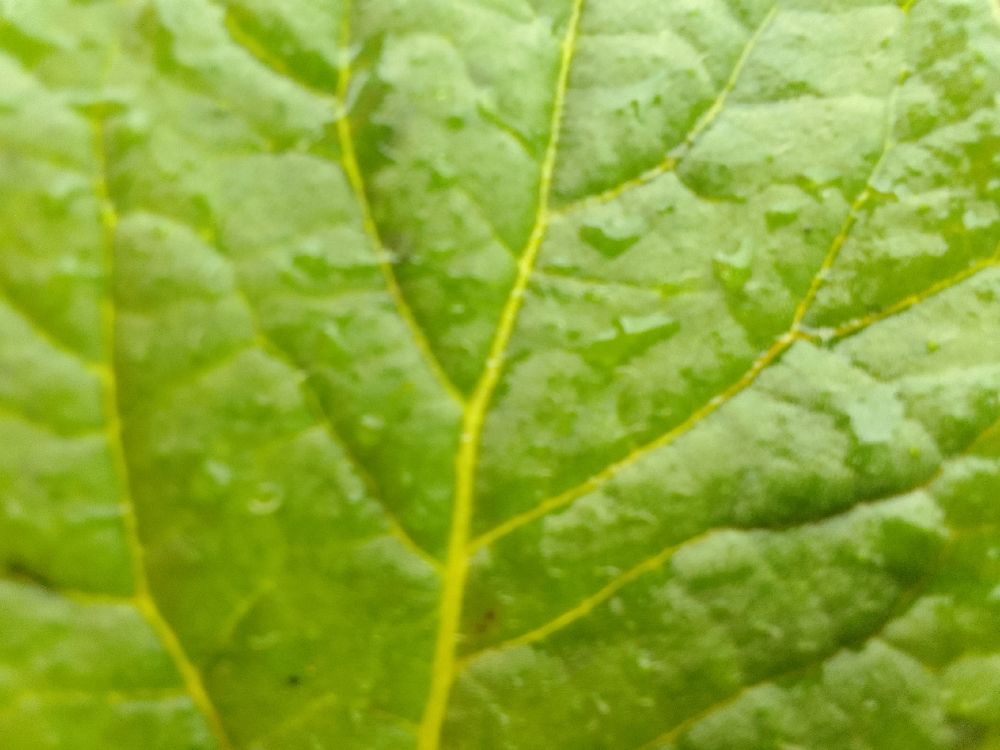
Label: Healthy